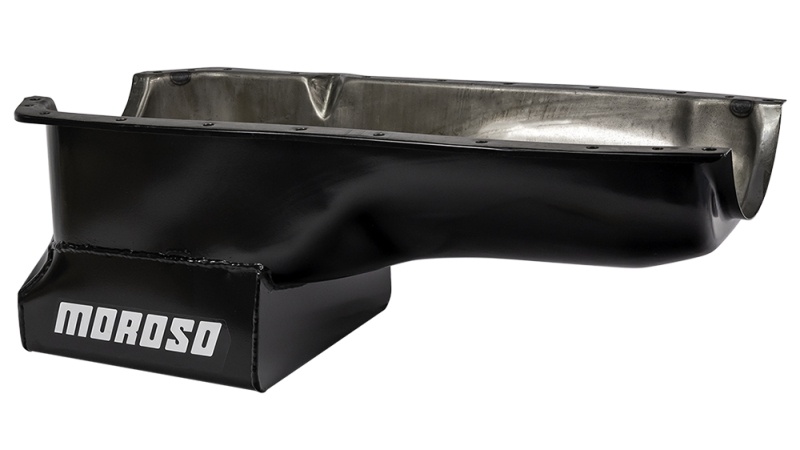
Moroso 65-Up Oldsmobile V-8 (330-455) Deep Wet Sump 7qt 8.5in Steel Oil Pan
Brand: Moroso
Moroso 65-Up Oldsmobile V-8 (330-455) Deep Wet Sump 7qt 8.5in Steel Oil Pan
Category: Vehicles & Parts > Vehicle Parts & Accessories > Motor Vehicle Parts > Motor Vehicle Engine Oil Circulation > Oil Pans